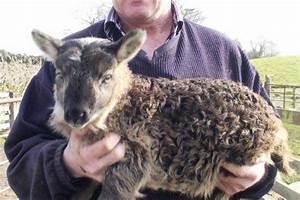
sheep